Passing (gender)

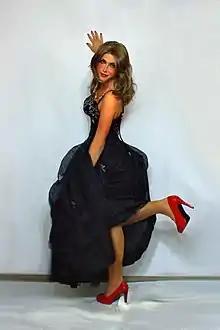
Crossdresser in a prom dress

Being is when a transgender person is identified as transgender by observers, usually while trying to pass as cisgender.